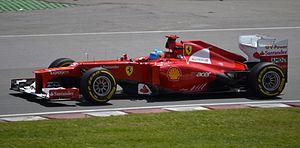
Le championnat du monde de Formule 1 2012, 63ᵉ édition du championnat du monde des pilotes de Formule 1, comporte vingt Grands Prix dont le Grand Prix des États-Unis qui fait son retour, sur un circuit inédit. Les titres reviennent à Sebastian Vettel et à son écurie Red Bull-Renault pour la troisième année consécutive.
Le Grand Prix automobile du Canada 2012, disputé le 10 juin 2012 sur le circuit Gilles-Villeneuve, est la 865ᵉ épreuve du championnat du monde de Formule 1 courue depuis 1950. Il s'agit de la quarante-deuxième édition du Grand Prix du Canada comptant pour le championnat du monde de Formule 1, la trente-troisième disputée à Montréal, et de la septième manche du championnat 2012.